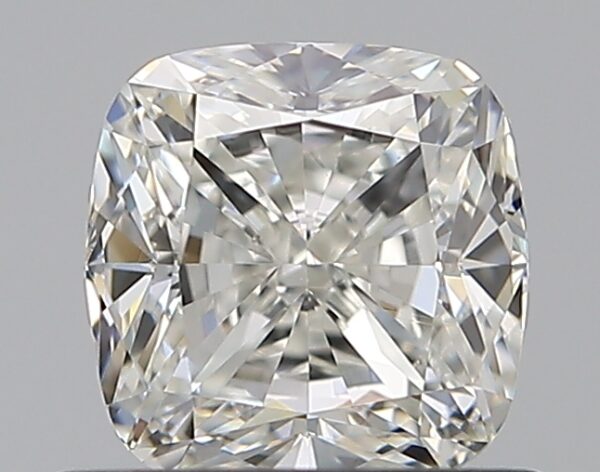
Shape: cushion
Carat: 0.7
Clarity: VS1
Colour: I
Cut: EX
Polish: EX
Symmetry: VG
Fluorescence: F
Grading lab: GIA
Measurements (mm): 4.96 x 4.91 x 3.34